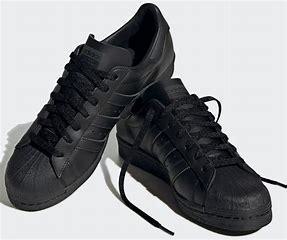
Brand: adidas
Model: originals Adidas Originals Superstar